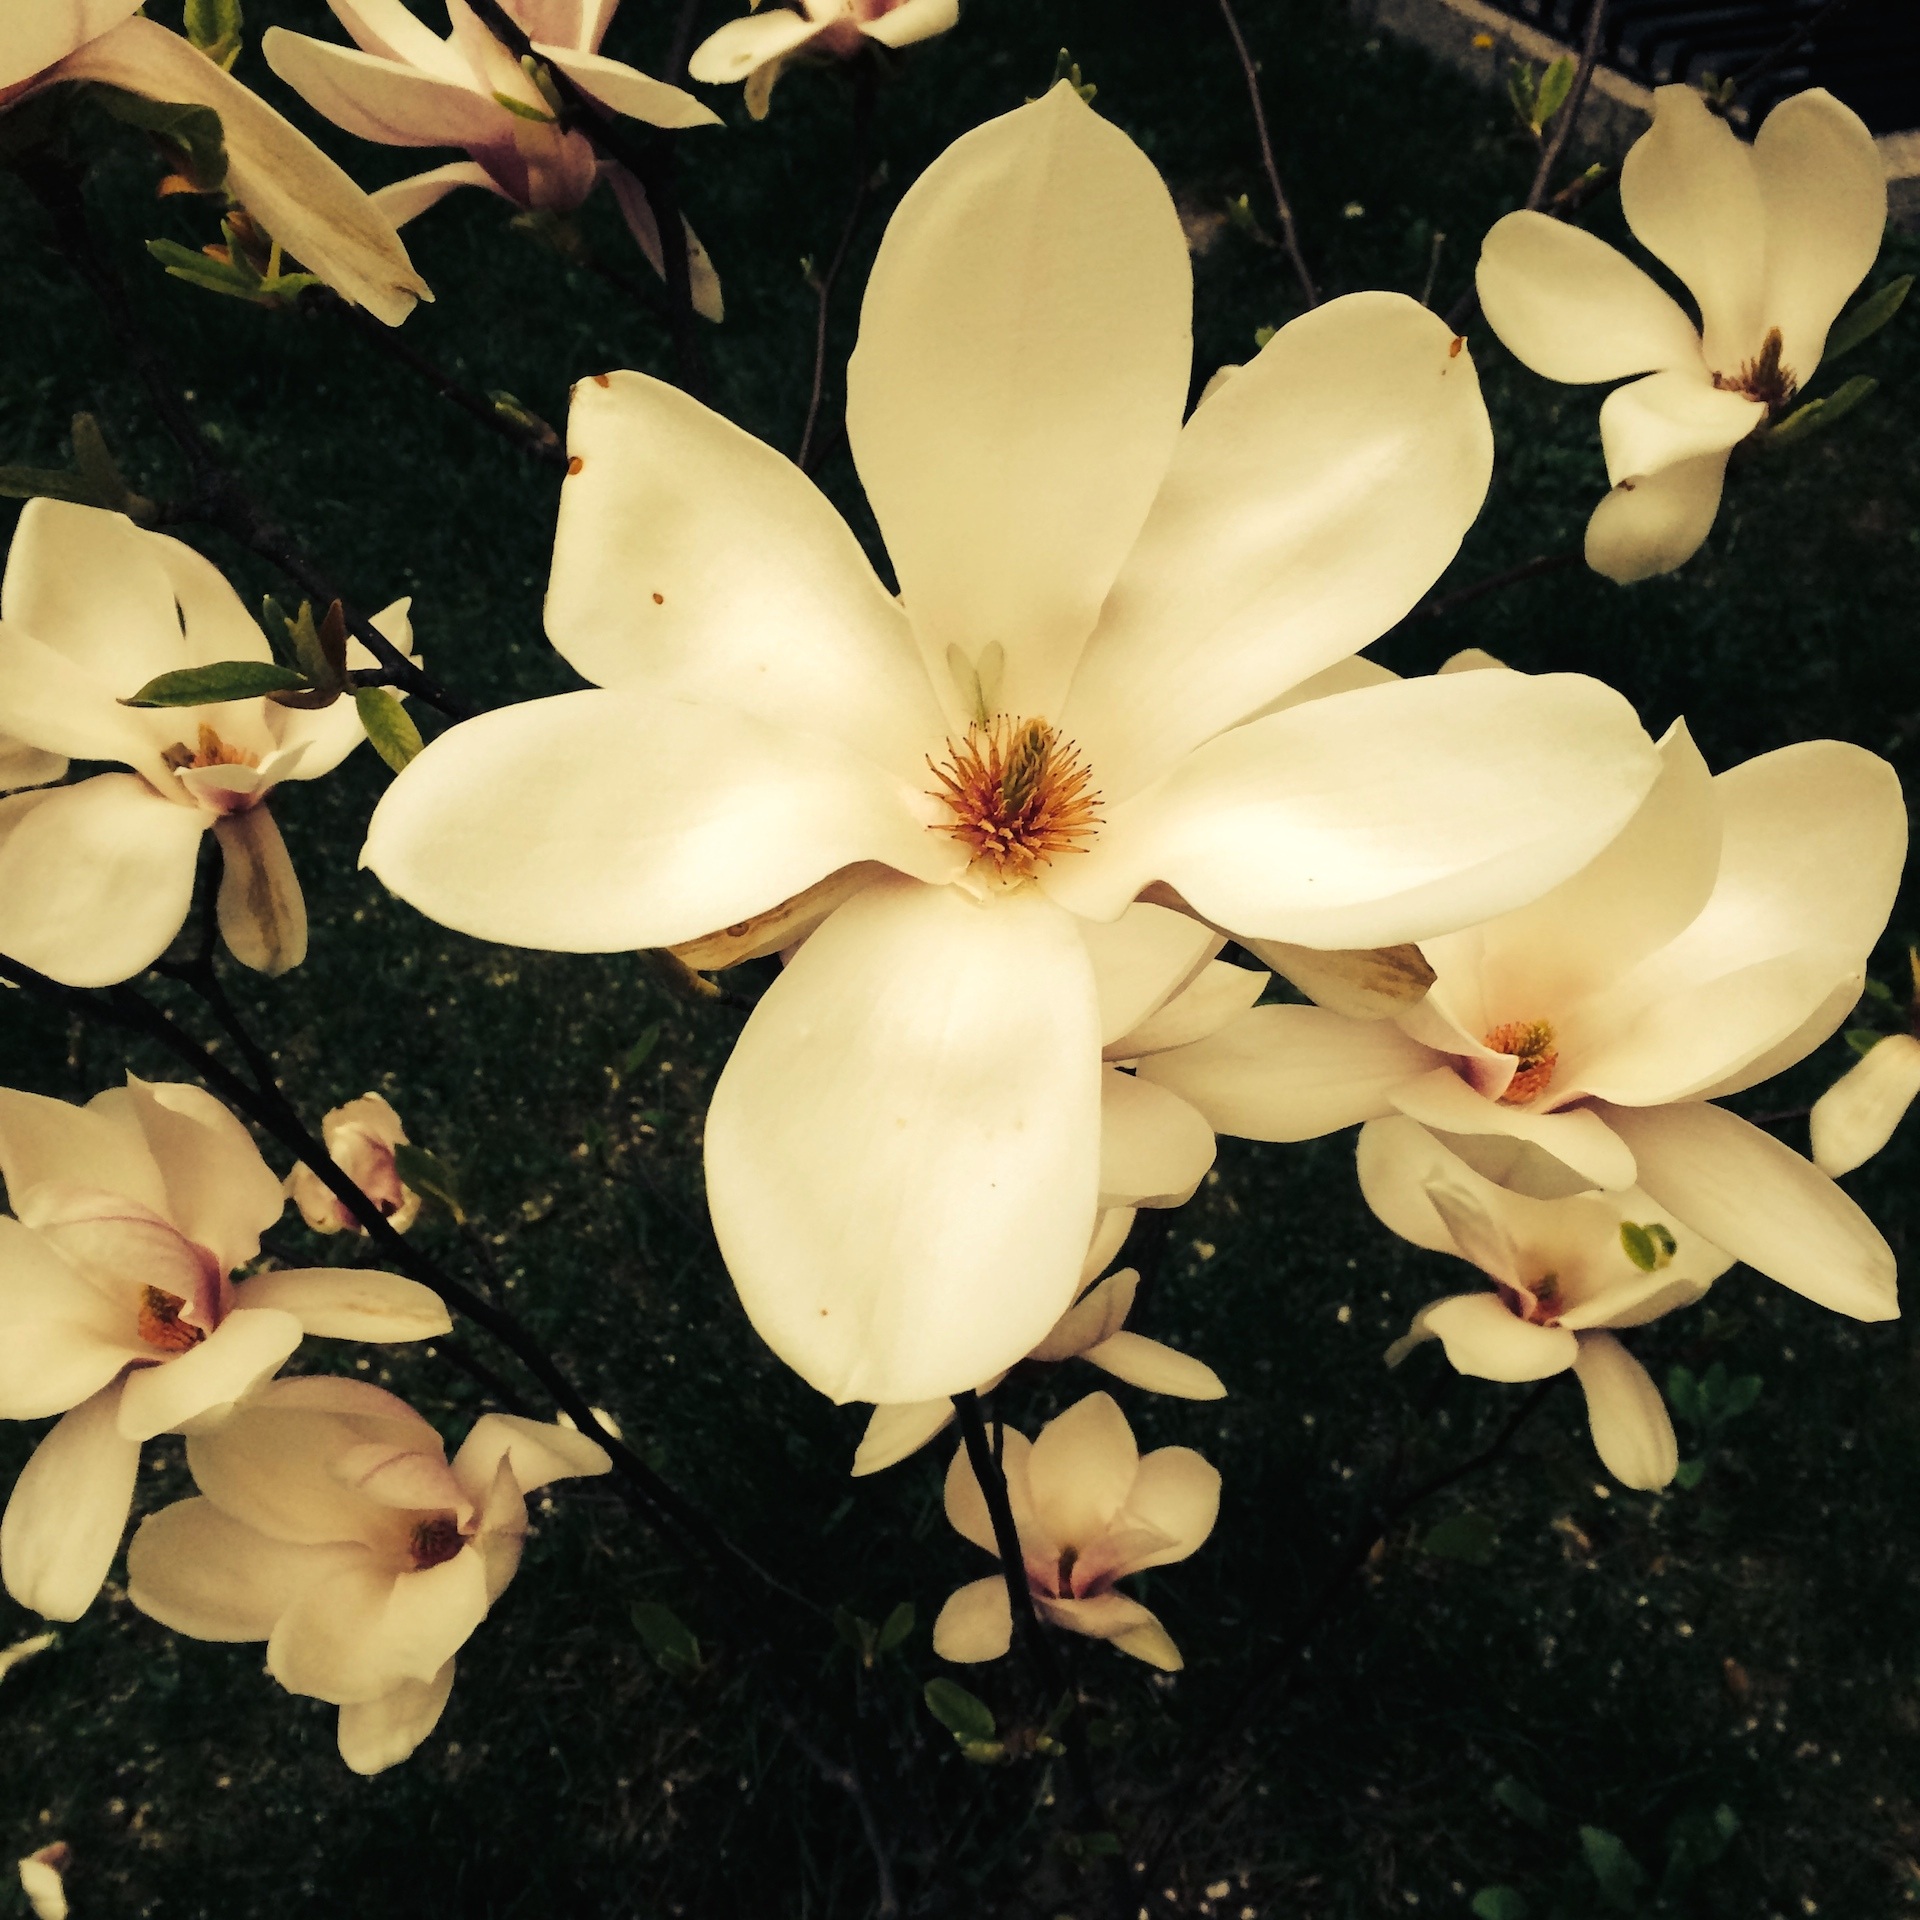
nature, blossom, plant, white, leaf, flower, petal, spring, green, botany, flora, orchid, flowers, flourishing, blooms, magnolia, macro photography, flowering plant, magnolias, land plant, moth orchid